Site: brandenburg
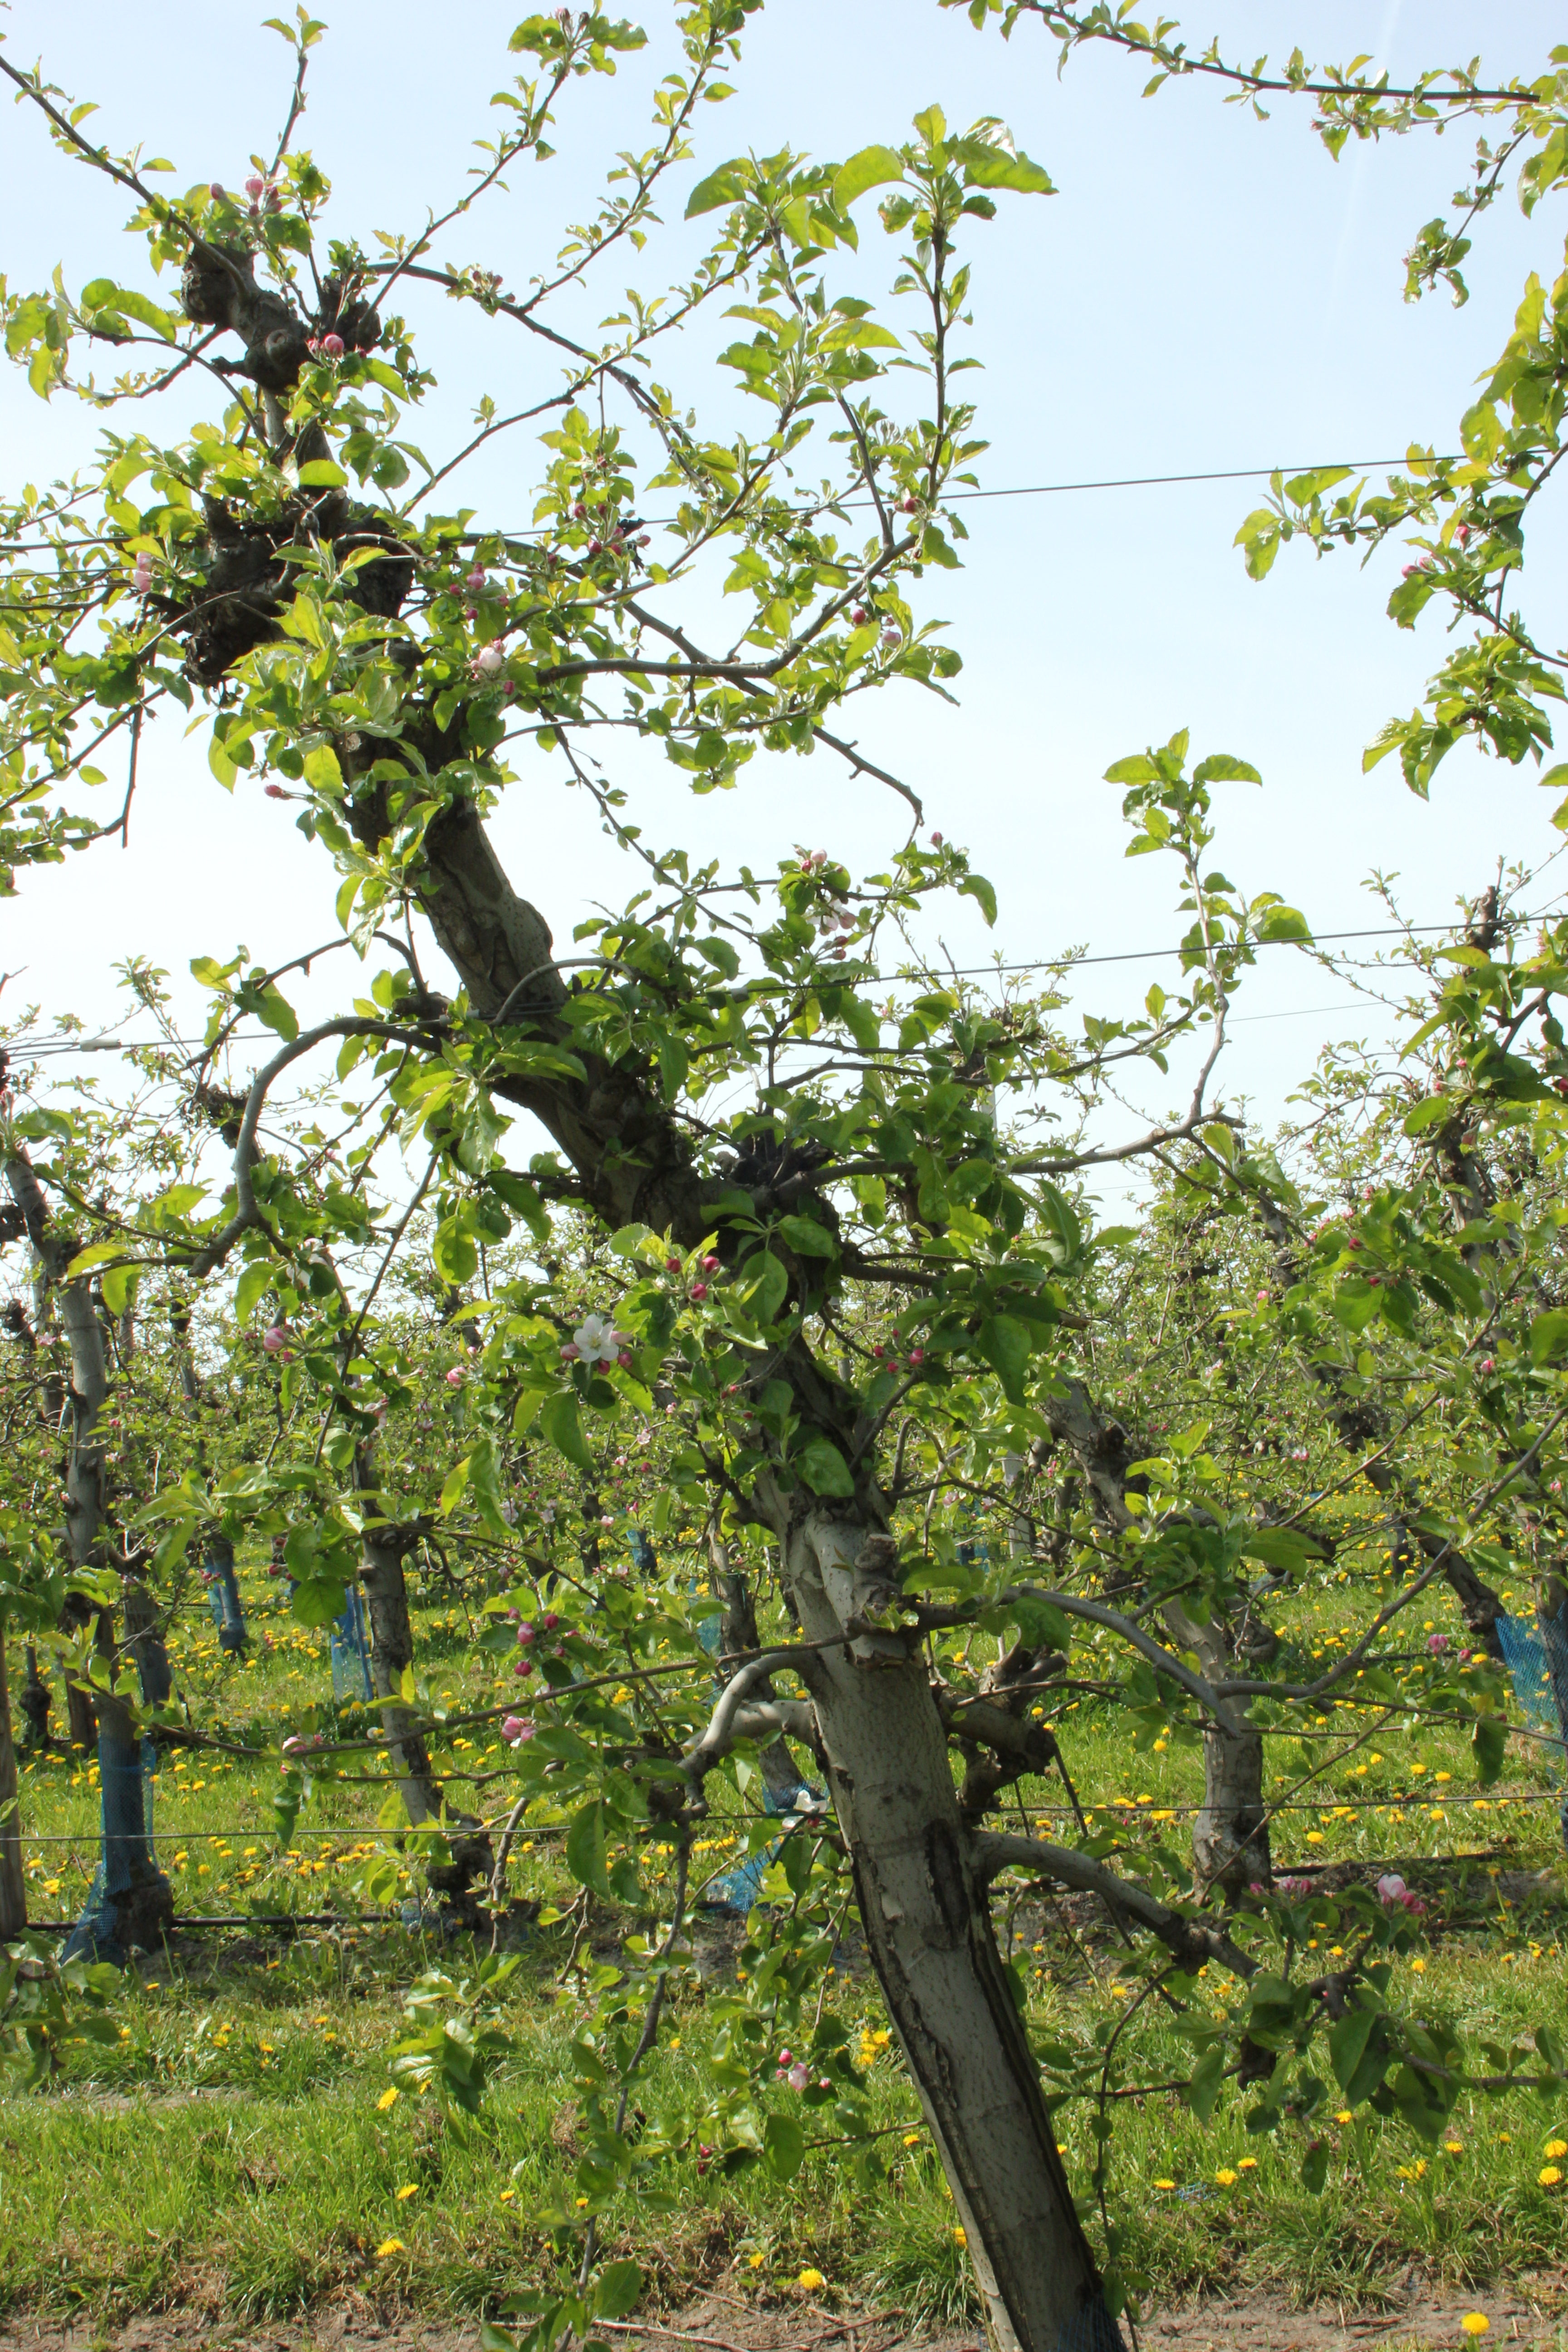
Growth stage (BBCH 60): Flowering